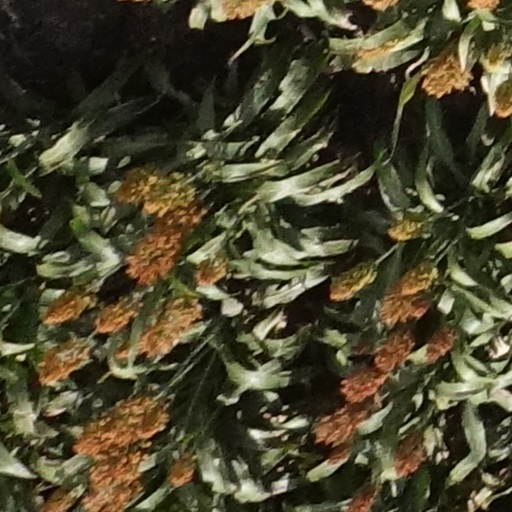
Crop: sorghum